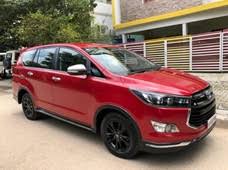
Label: noambulance